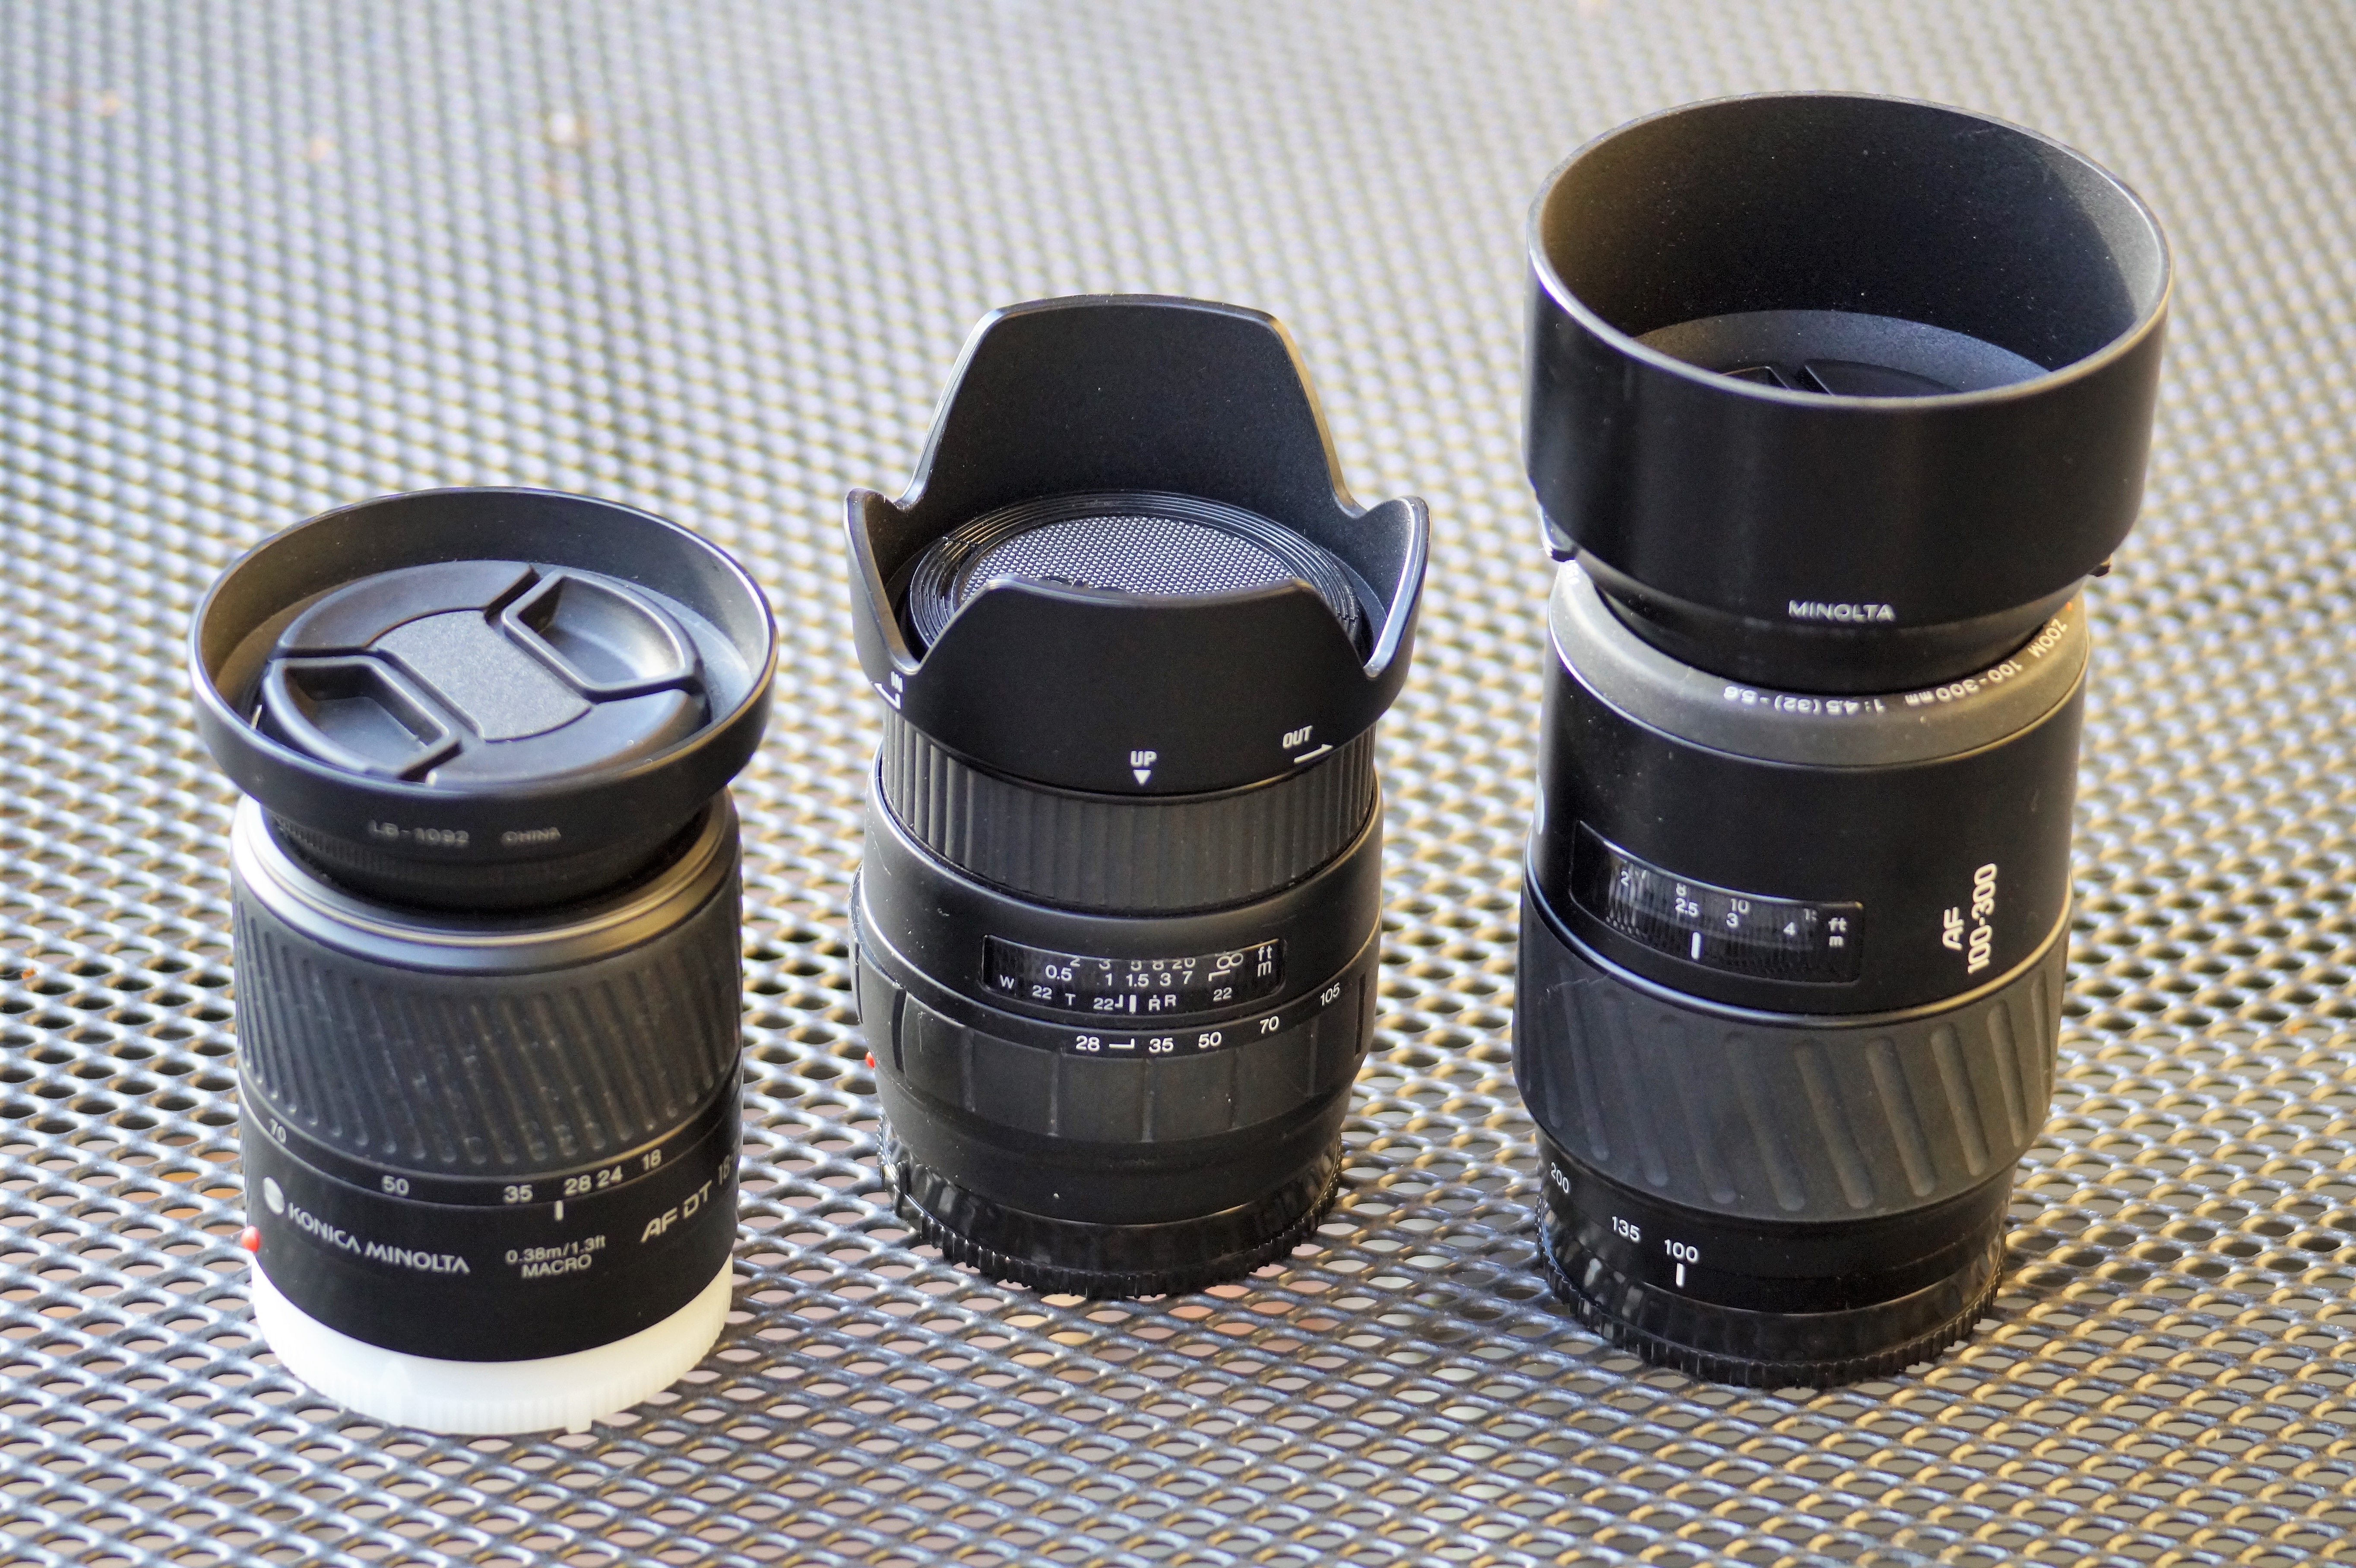
wheel, cup, lens, macro, product, zoom, sony, sigma, camera lens, minolta, man made object, cameras optics, teleconverter